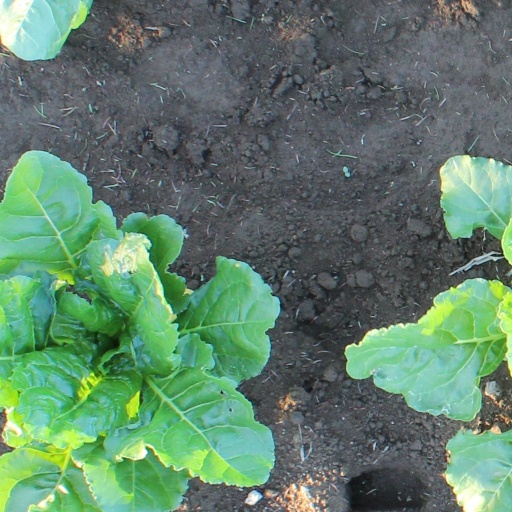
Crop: sugar beet